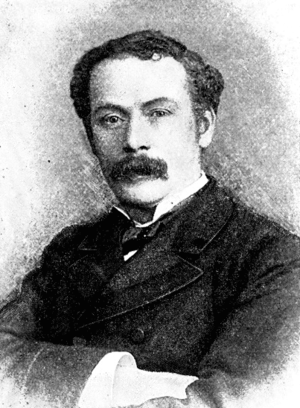
Caspar Purdon Clarke dirigea d'abord le South Kensington Museum à Londres, avant de devenir le deuxième directeur du Metropolitan Museum of Art de New York, entre 1905 et 1910.
Le Metropolitan Museum of Art de New York est l'un des plus grands musées d'art au monde. Ouvert au public depuis le 20 février 1872, il est situé dans l'arrondissement de Manhattan, du côté de Central Park sur la Cinquième Avenue et à la hauteur de la 82ᵉ rue. Le musée comprend également un autre bâtiment, The Cloisters, à l'extrémité nord de l'île, dans Fort Tryon Park. Cette annexe présente des œuvres d'art médiéval et des reconstitutions de cloîtres européens. Les collections du Met comptent plus de deux millions d'œuvres d'art provenant du monde entier et représentant une gamme d'objets très divers. Les premières pièces furent apportées par les fondateurs puis des dons et des legs de grands collectionneurs ainsi que les diverses politiques d'acquisition menées par les directeurs successifs. Les visiteurs peuvent ainsi admirer des trésors de l'Antiquité, tels que ceux exposés dans ses galeries grecques et chypriotes, en passant par des toiles et des sculptures de tous les grands maîtres européens, jusqu'à une large collection d'art américain.